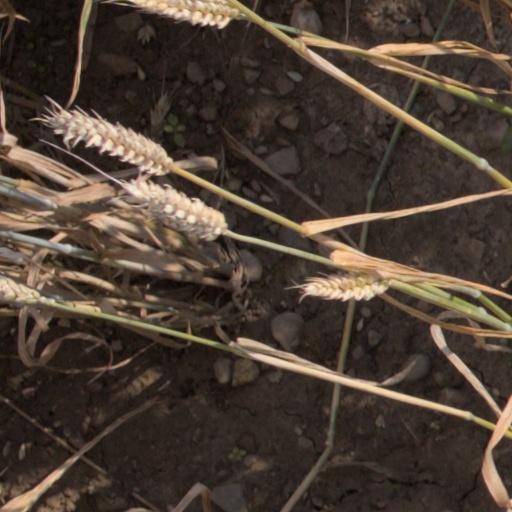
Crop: wheat